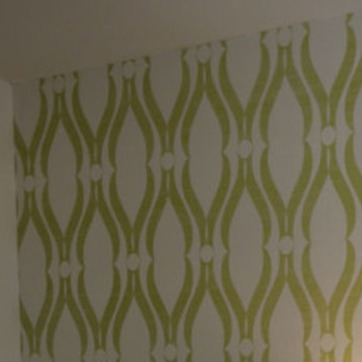
Material: wallpaper